FC Bayern Munich 1–2 Norwich City F.C. (1993)

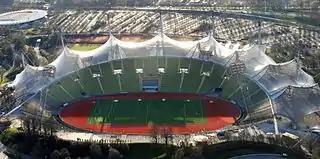
This was the first and only time Bayern Munich was defeated by a British club in the Olympiastadion.

The match has achieved considerable notability in the history of Norwich City, described as "arguably their finest hour" by the BBC, while "The Daily Telegraph" called it "their finest performance". John Motson commented that the match marked "the rise of Norwich City from provincial respectability to European admiration. It was the refreshing impact of loyal, unsung players... that made City's continental capers so appealing".